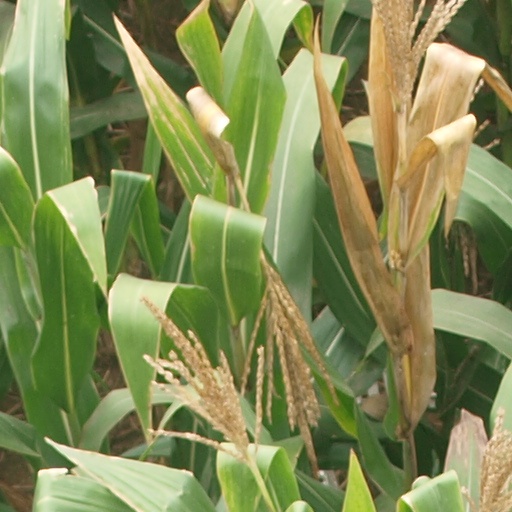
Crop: maize; corn